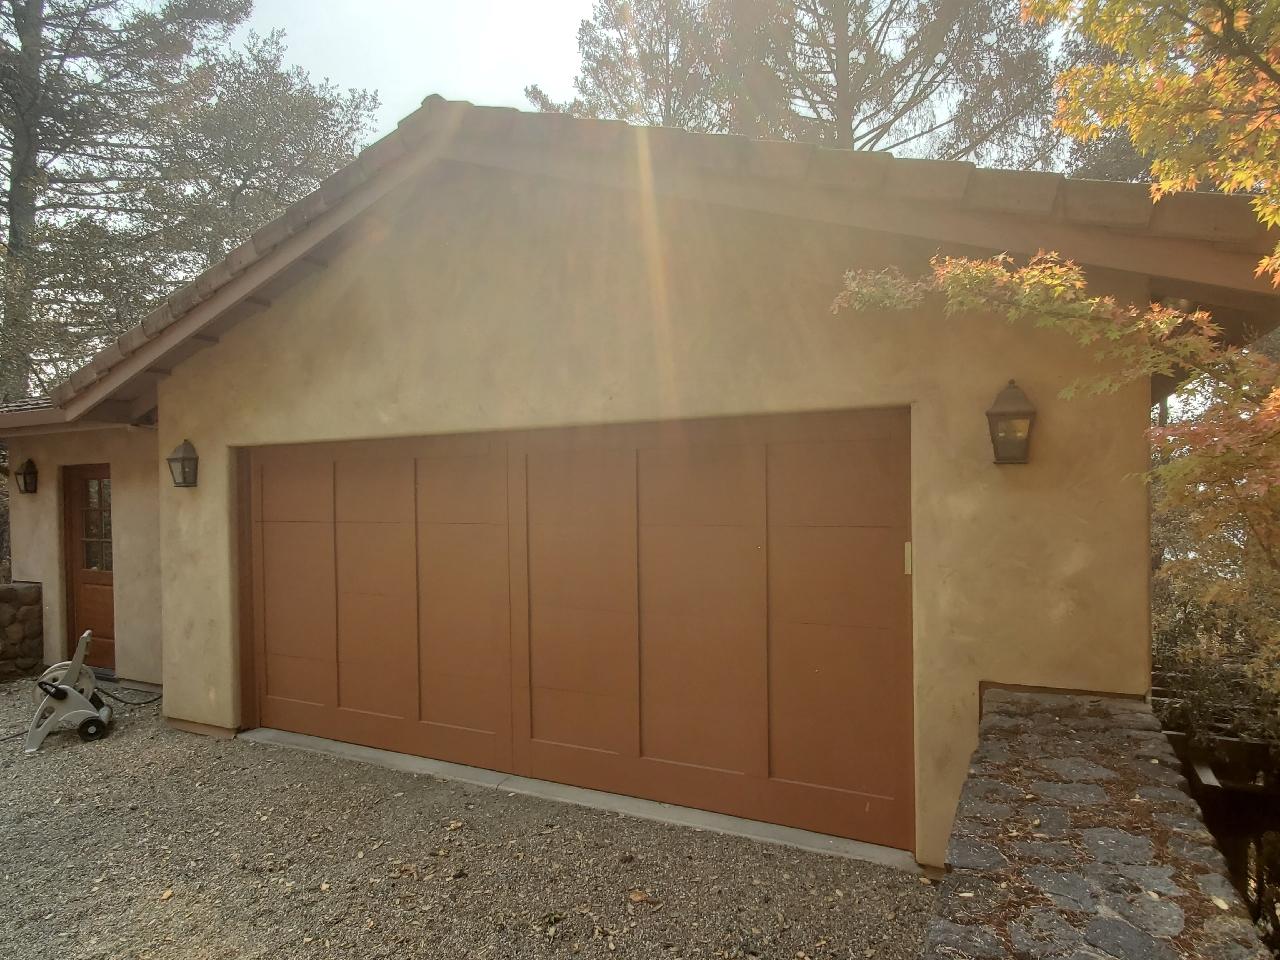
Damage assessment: affected